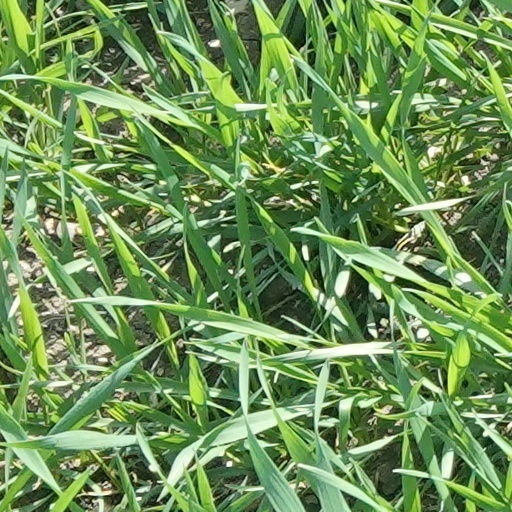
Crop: wheat